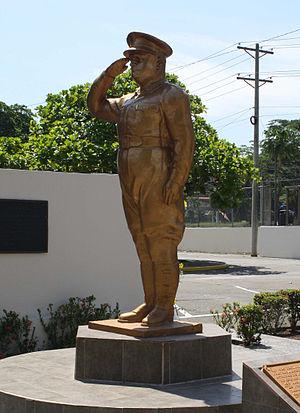
José Antonio Remón Cantera, né le 11 avril 1908 et mort le 2 janvier 1955, est un homme politique panaméen.